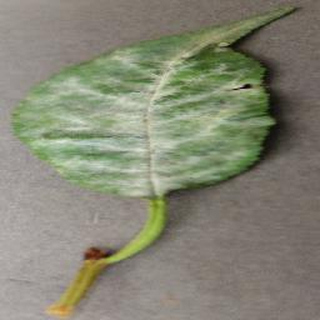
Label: cherry_powdery_mildew